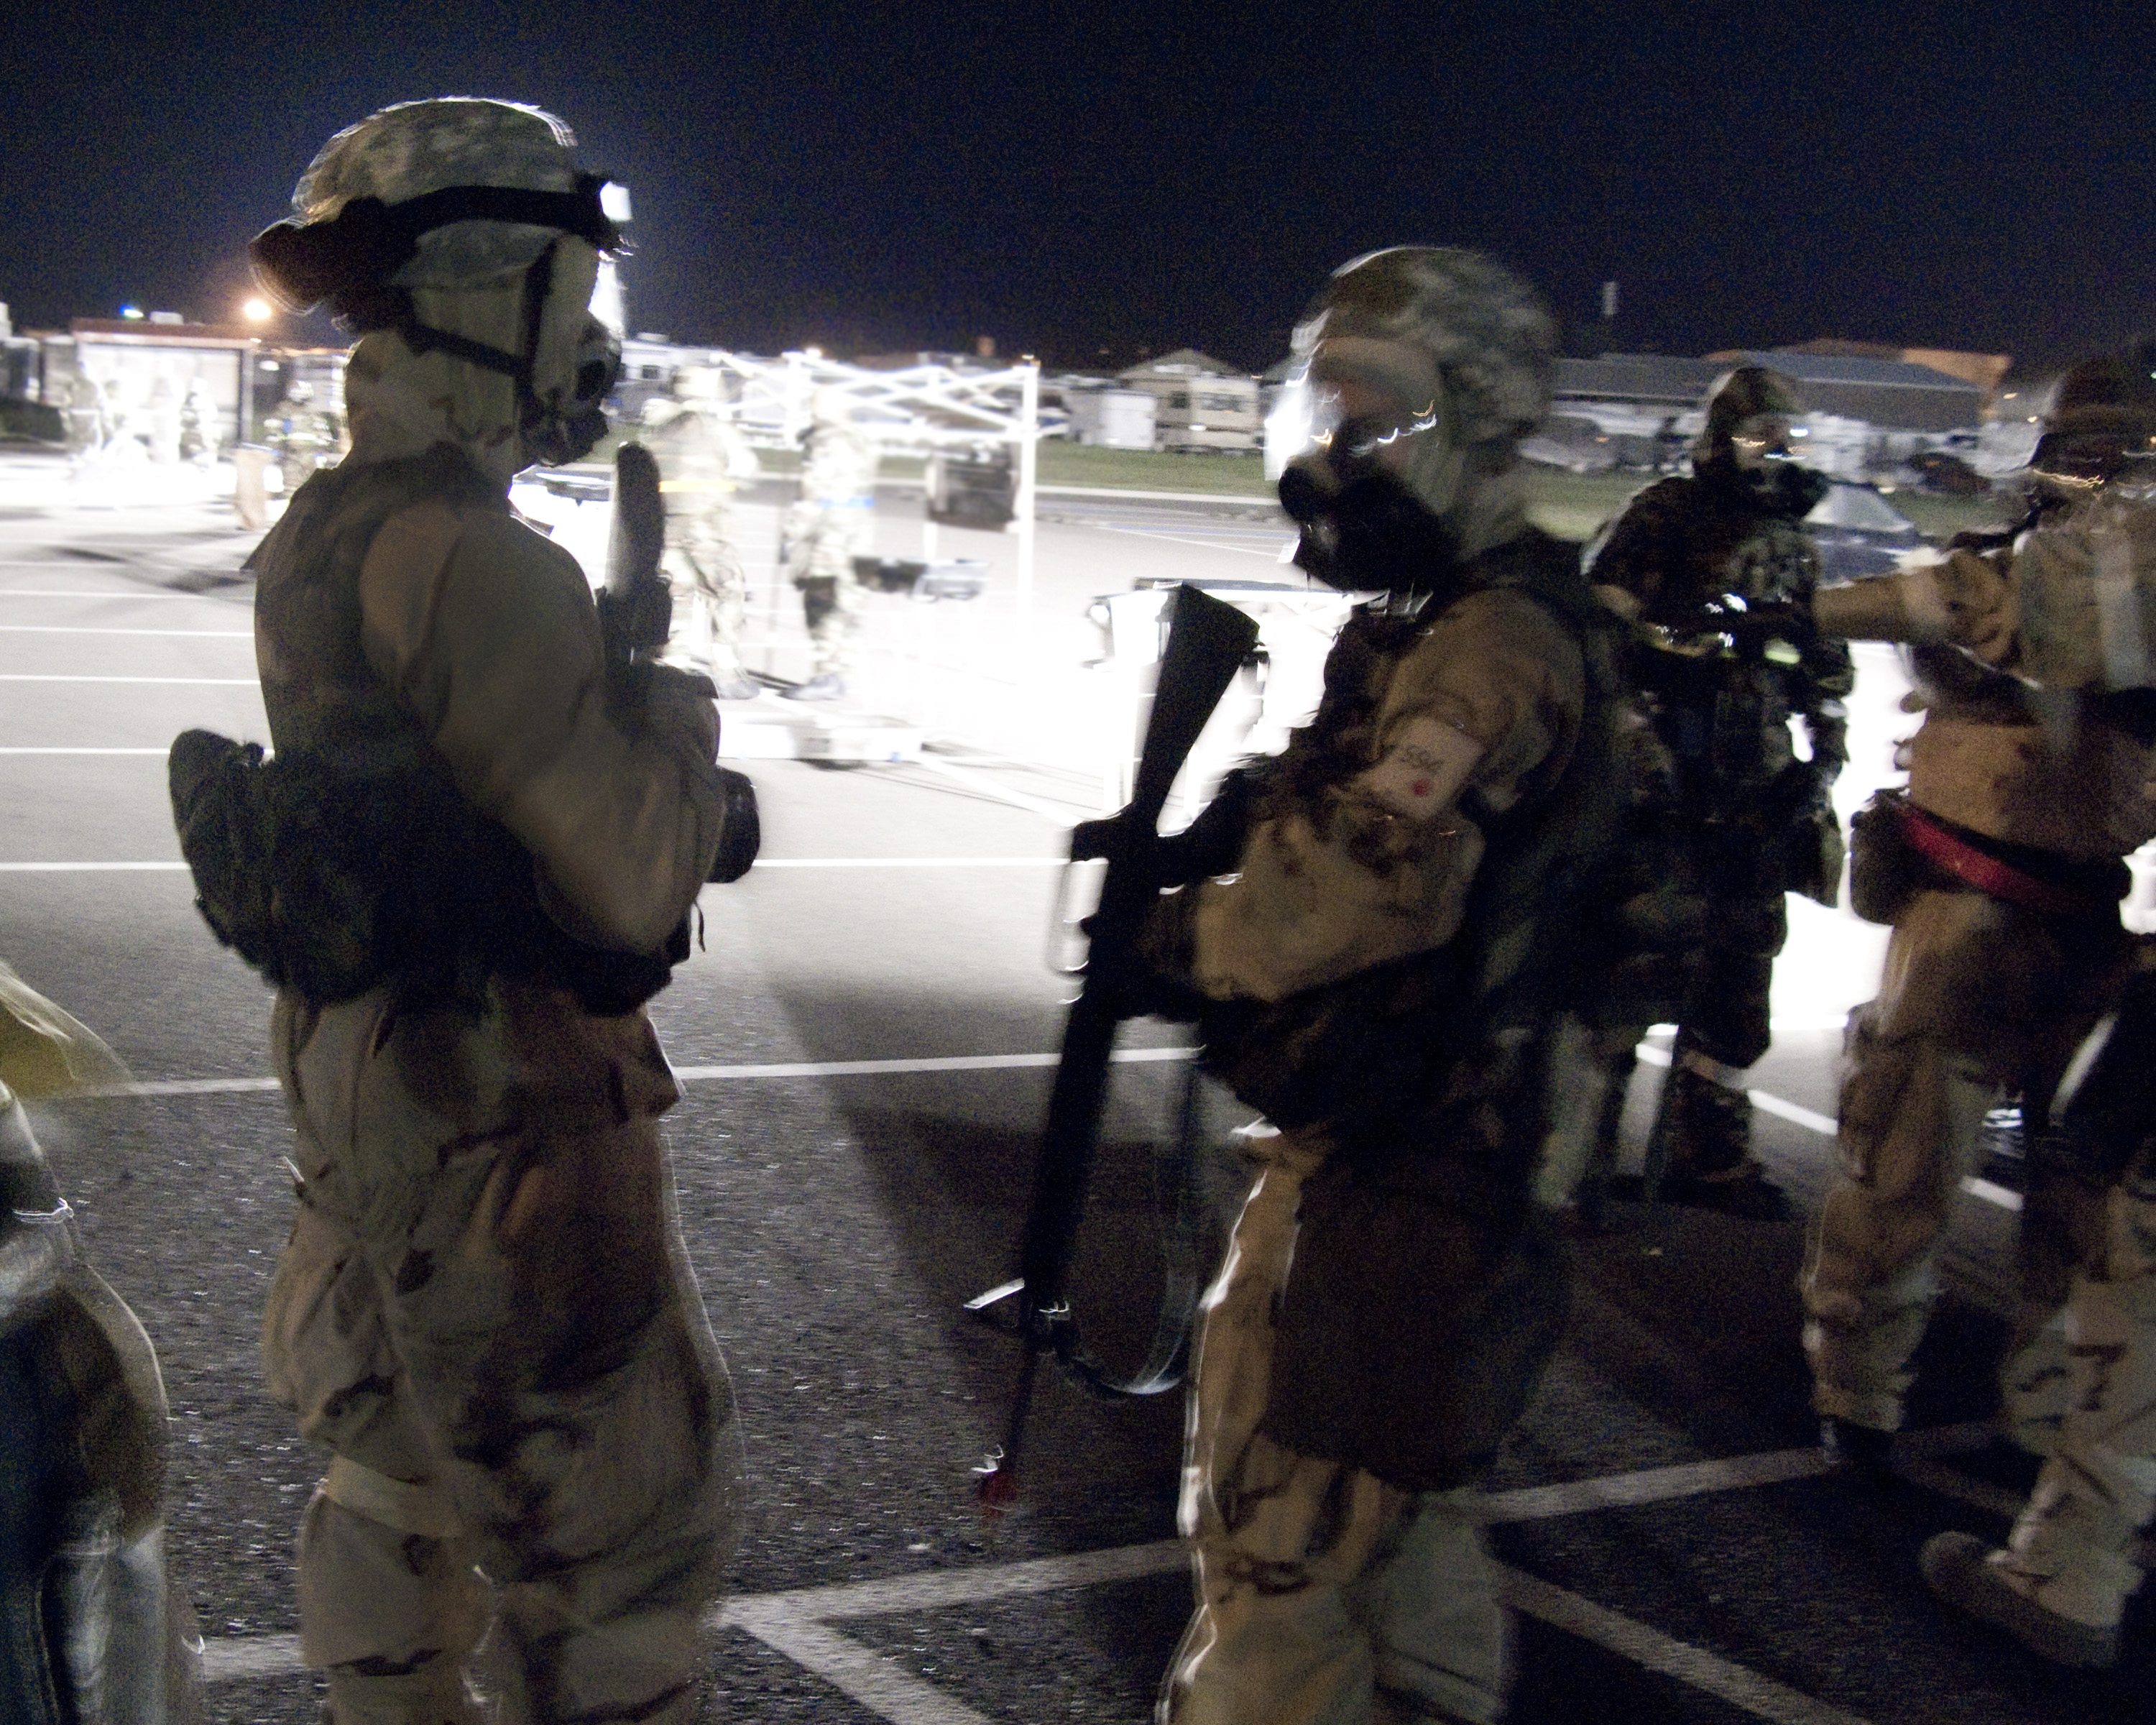
person, military, airforce, soldier, army, screenshot, bayarea, troop, militia, military police, mercenary